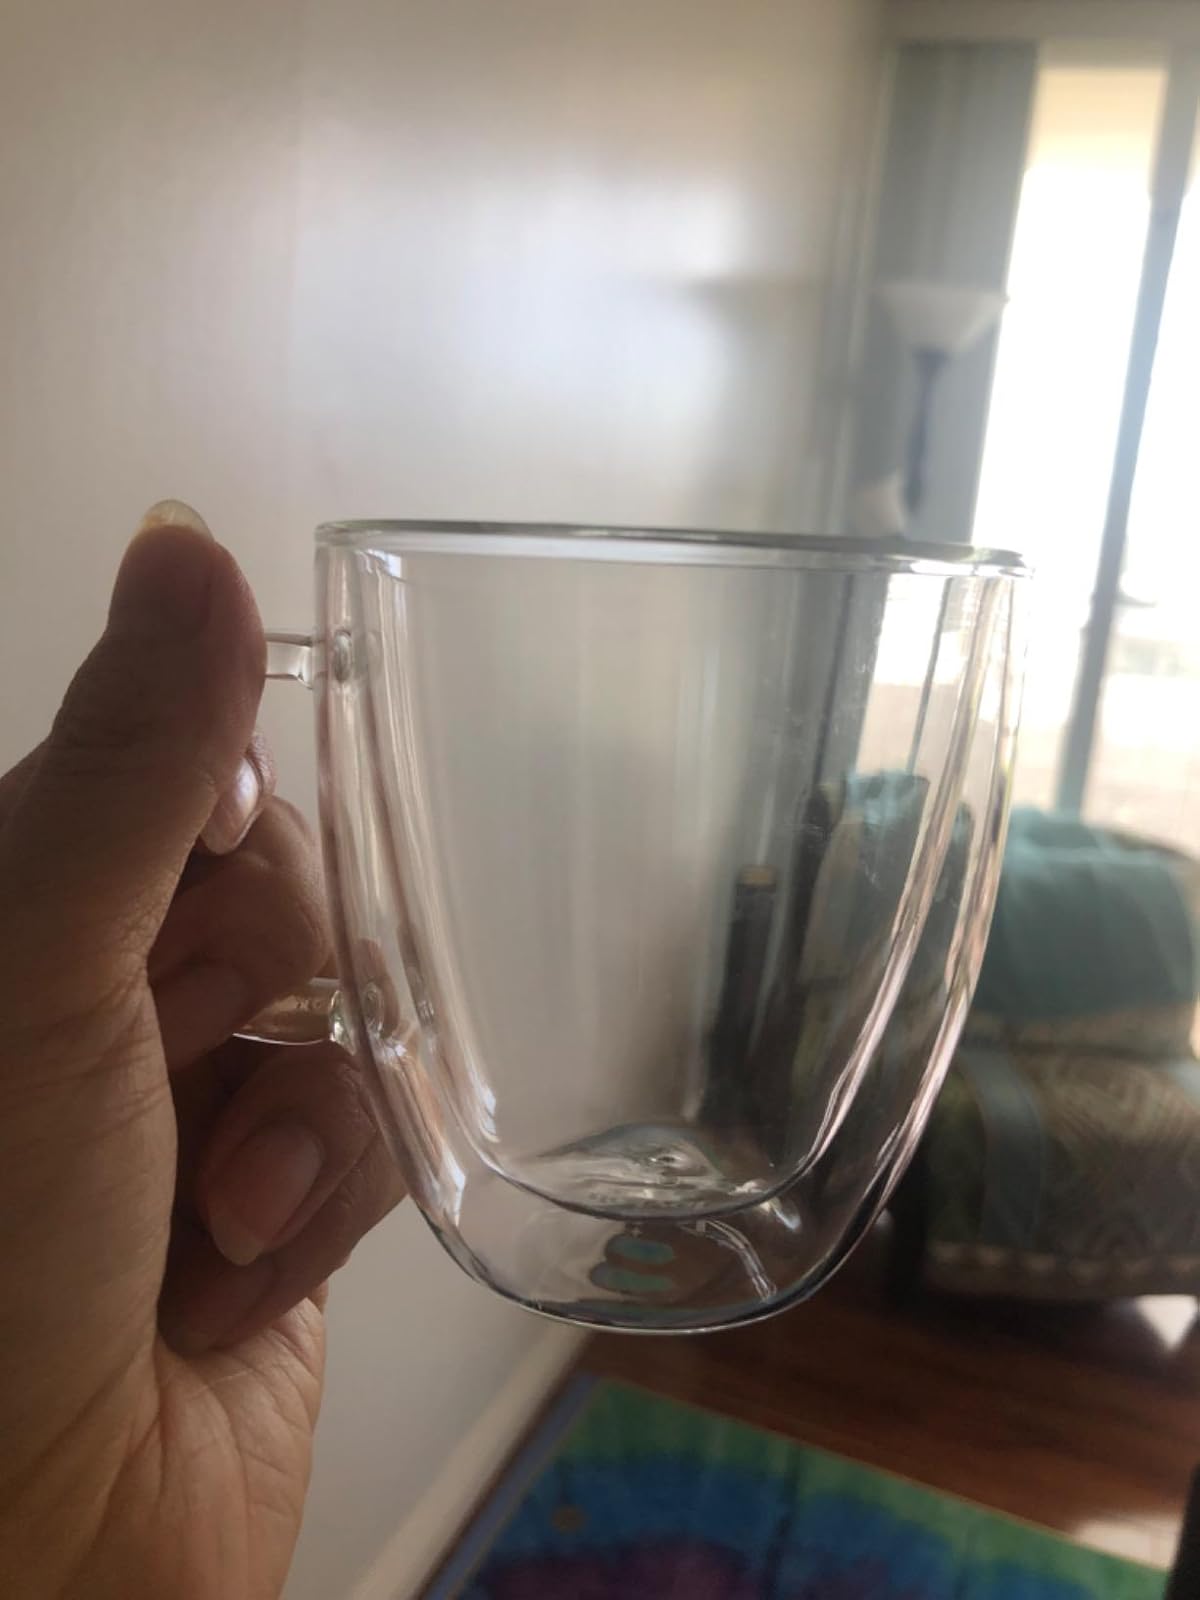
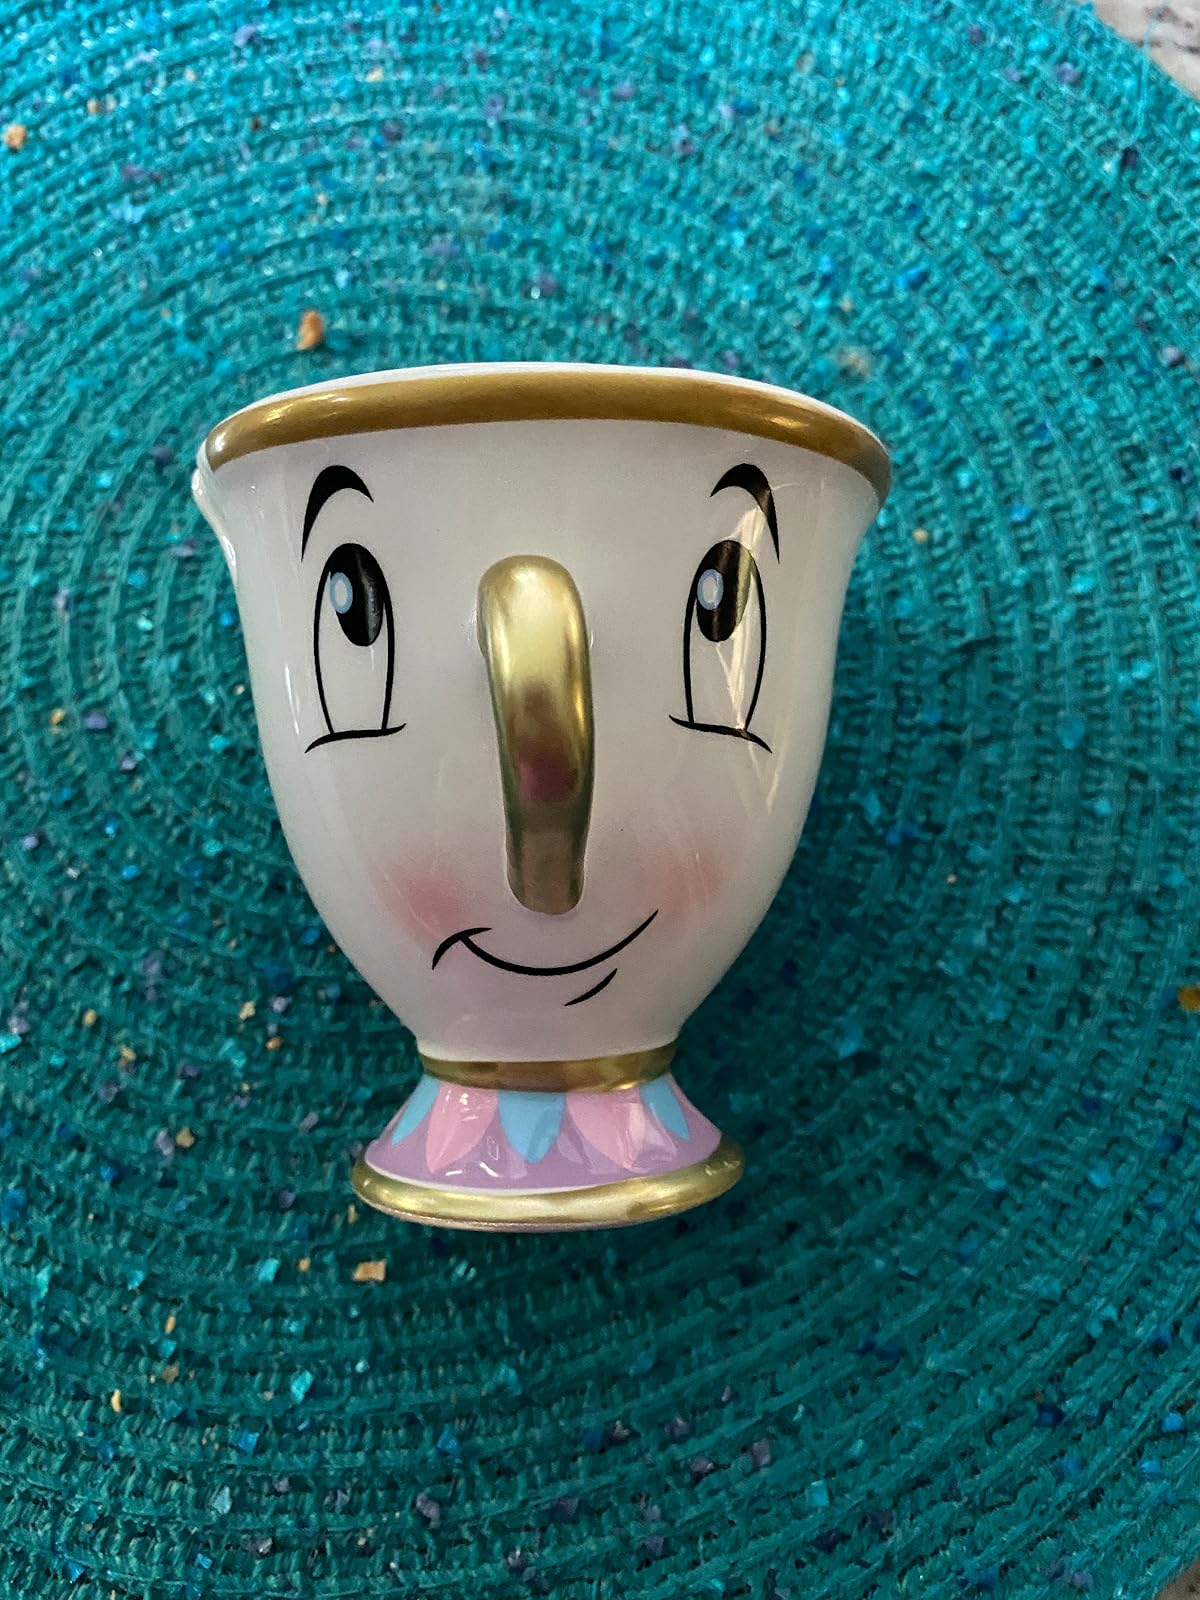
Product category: items_mug
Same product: no